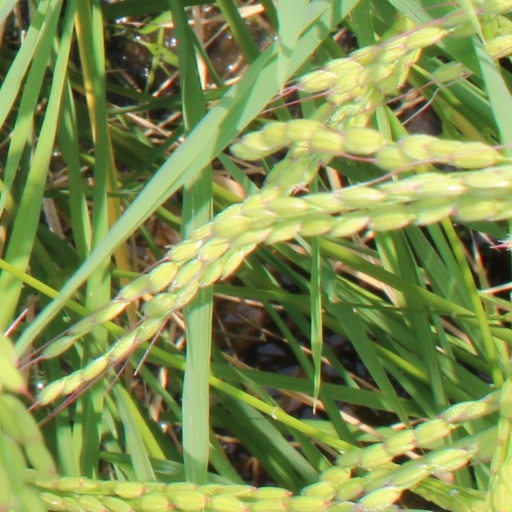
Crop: rice